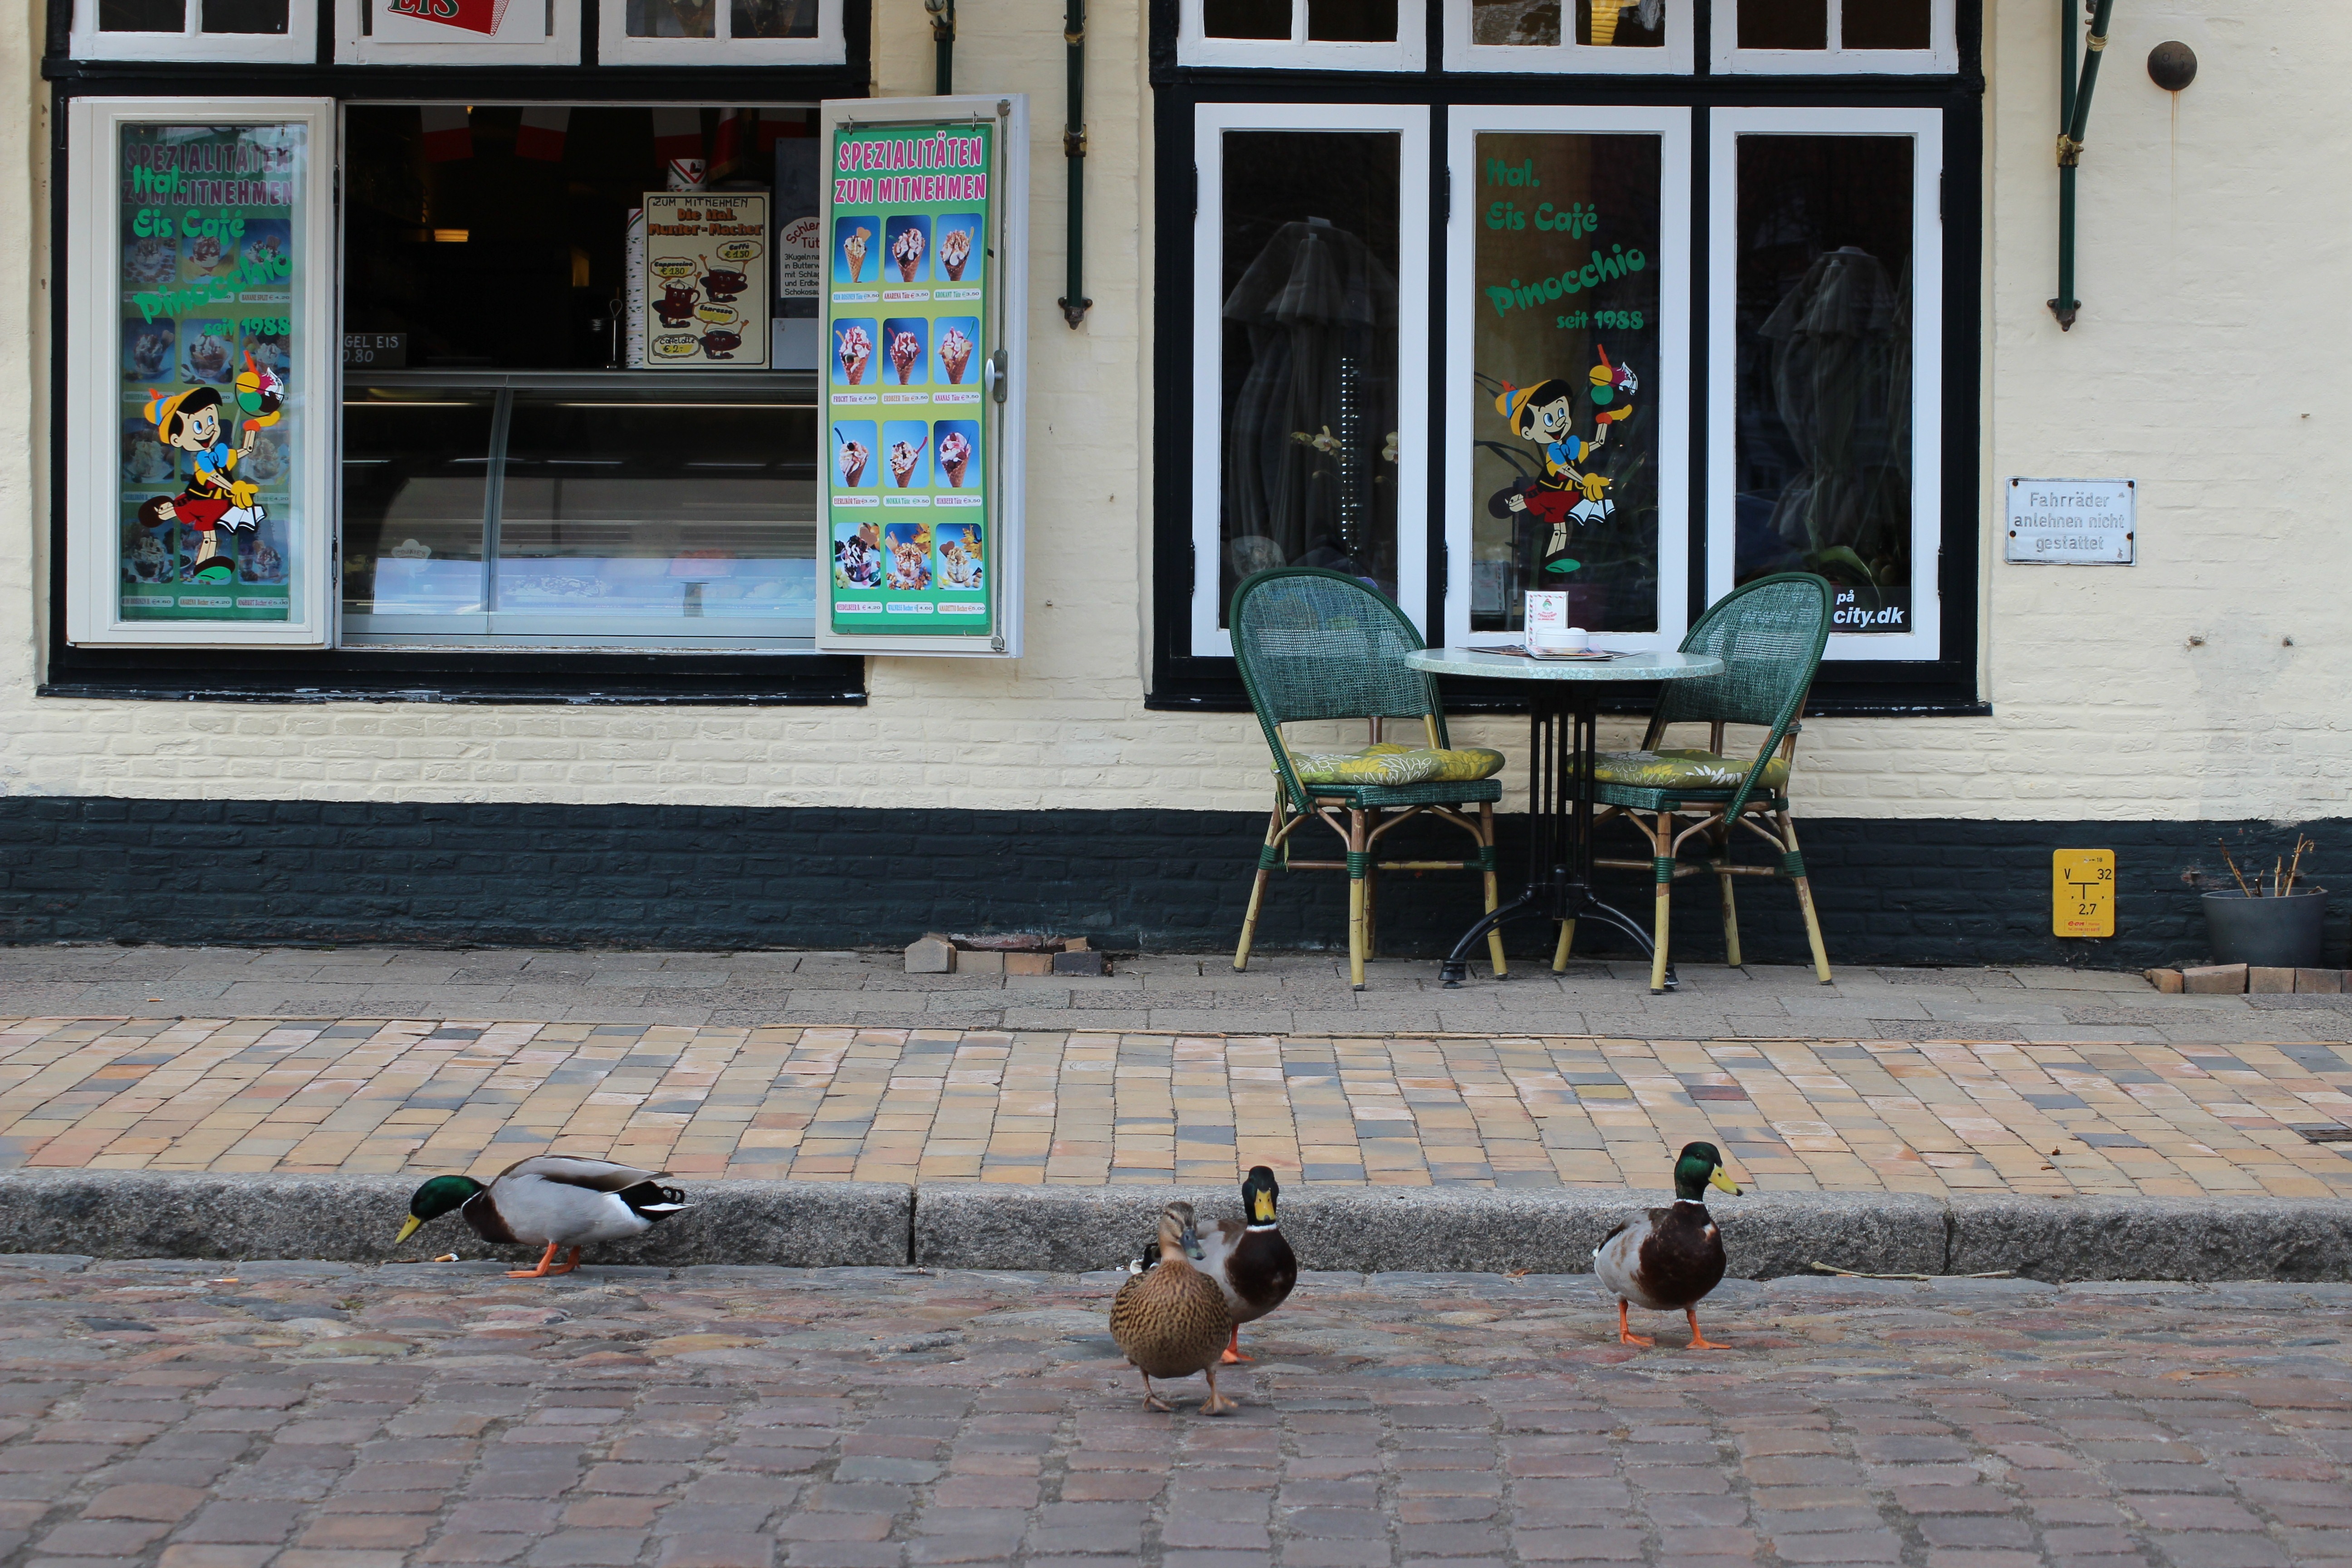
road, street, wall, birds, art, anatidae, ducks, mallard, ice cream parlour, urban area, village street, m tzente, anas platyrhynchosfriedrichstadt